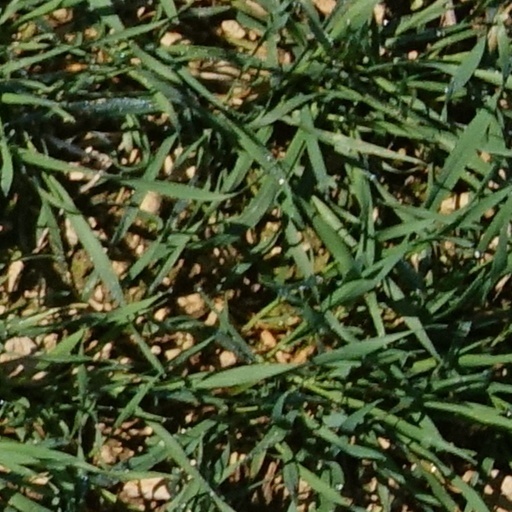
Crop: wheat